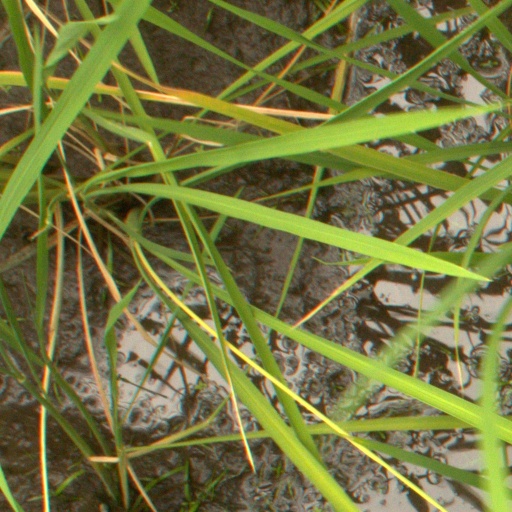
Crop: rice